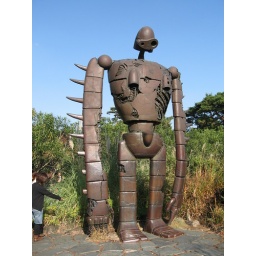
from castle in the sky..on the roof of the ghibli museum